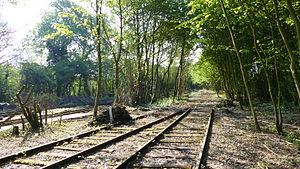
Au centre, vestiges de la voie de la ligne de Saint-Omer-en-Chaussée à Vers en gare de Crèvecœur-le-Grand, à gauche, les nouvelles voies métriques posées par le MTVS en 2014
Le Train à vapeur du Beauvaisis est un chemin de fer touristique à voie métrique créé par le Musée des tramways à vapeur et des chemins de fer secondaires français, sur une partie de l'ancienne ligne de Saint-Omer-en-Chaussée à Vers.